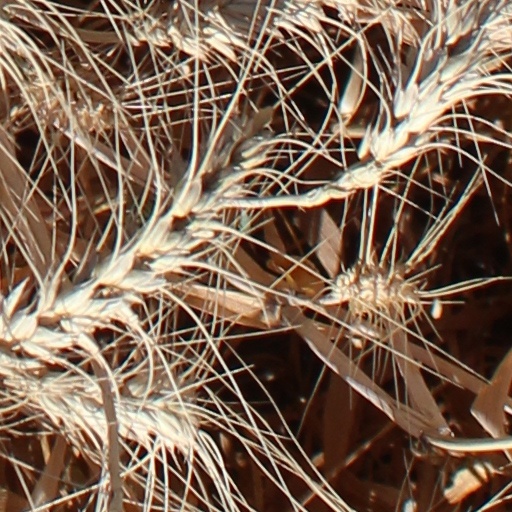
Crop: wheat